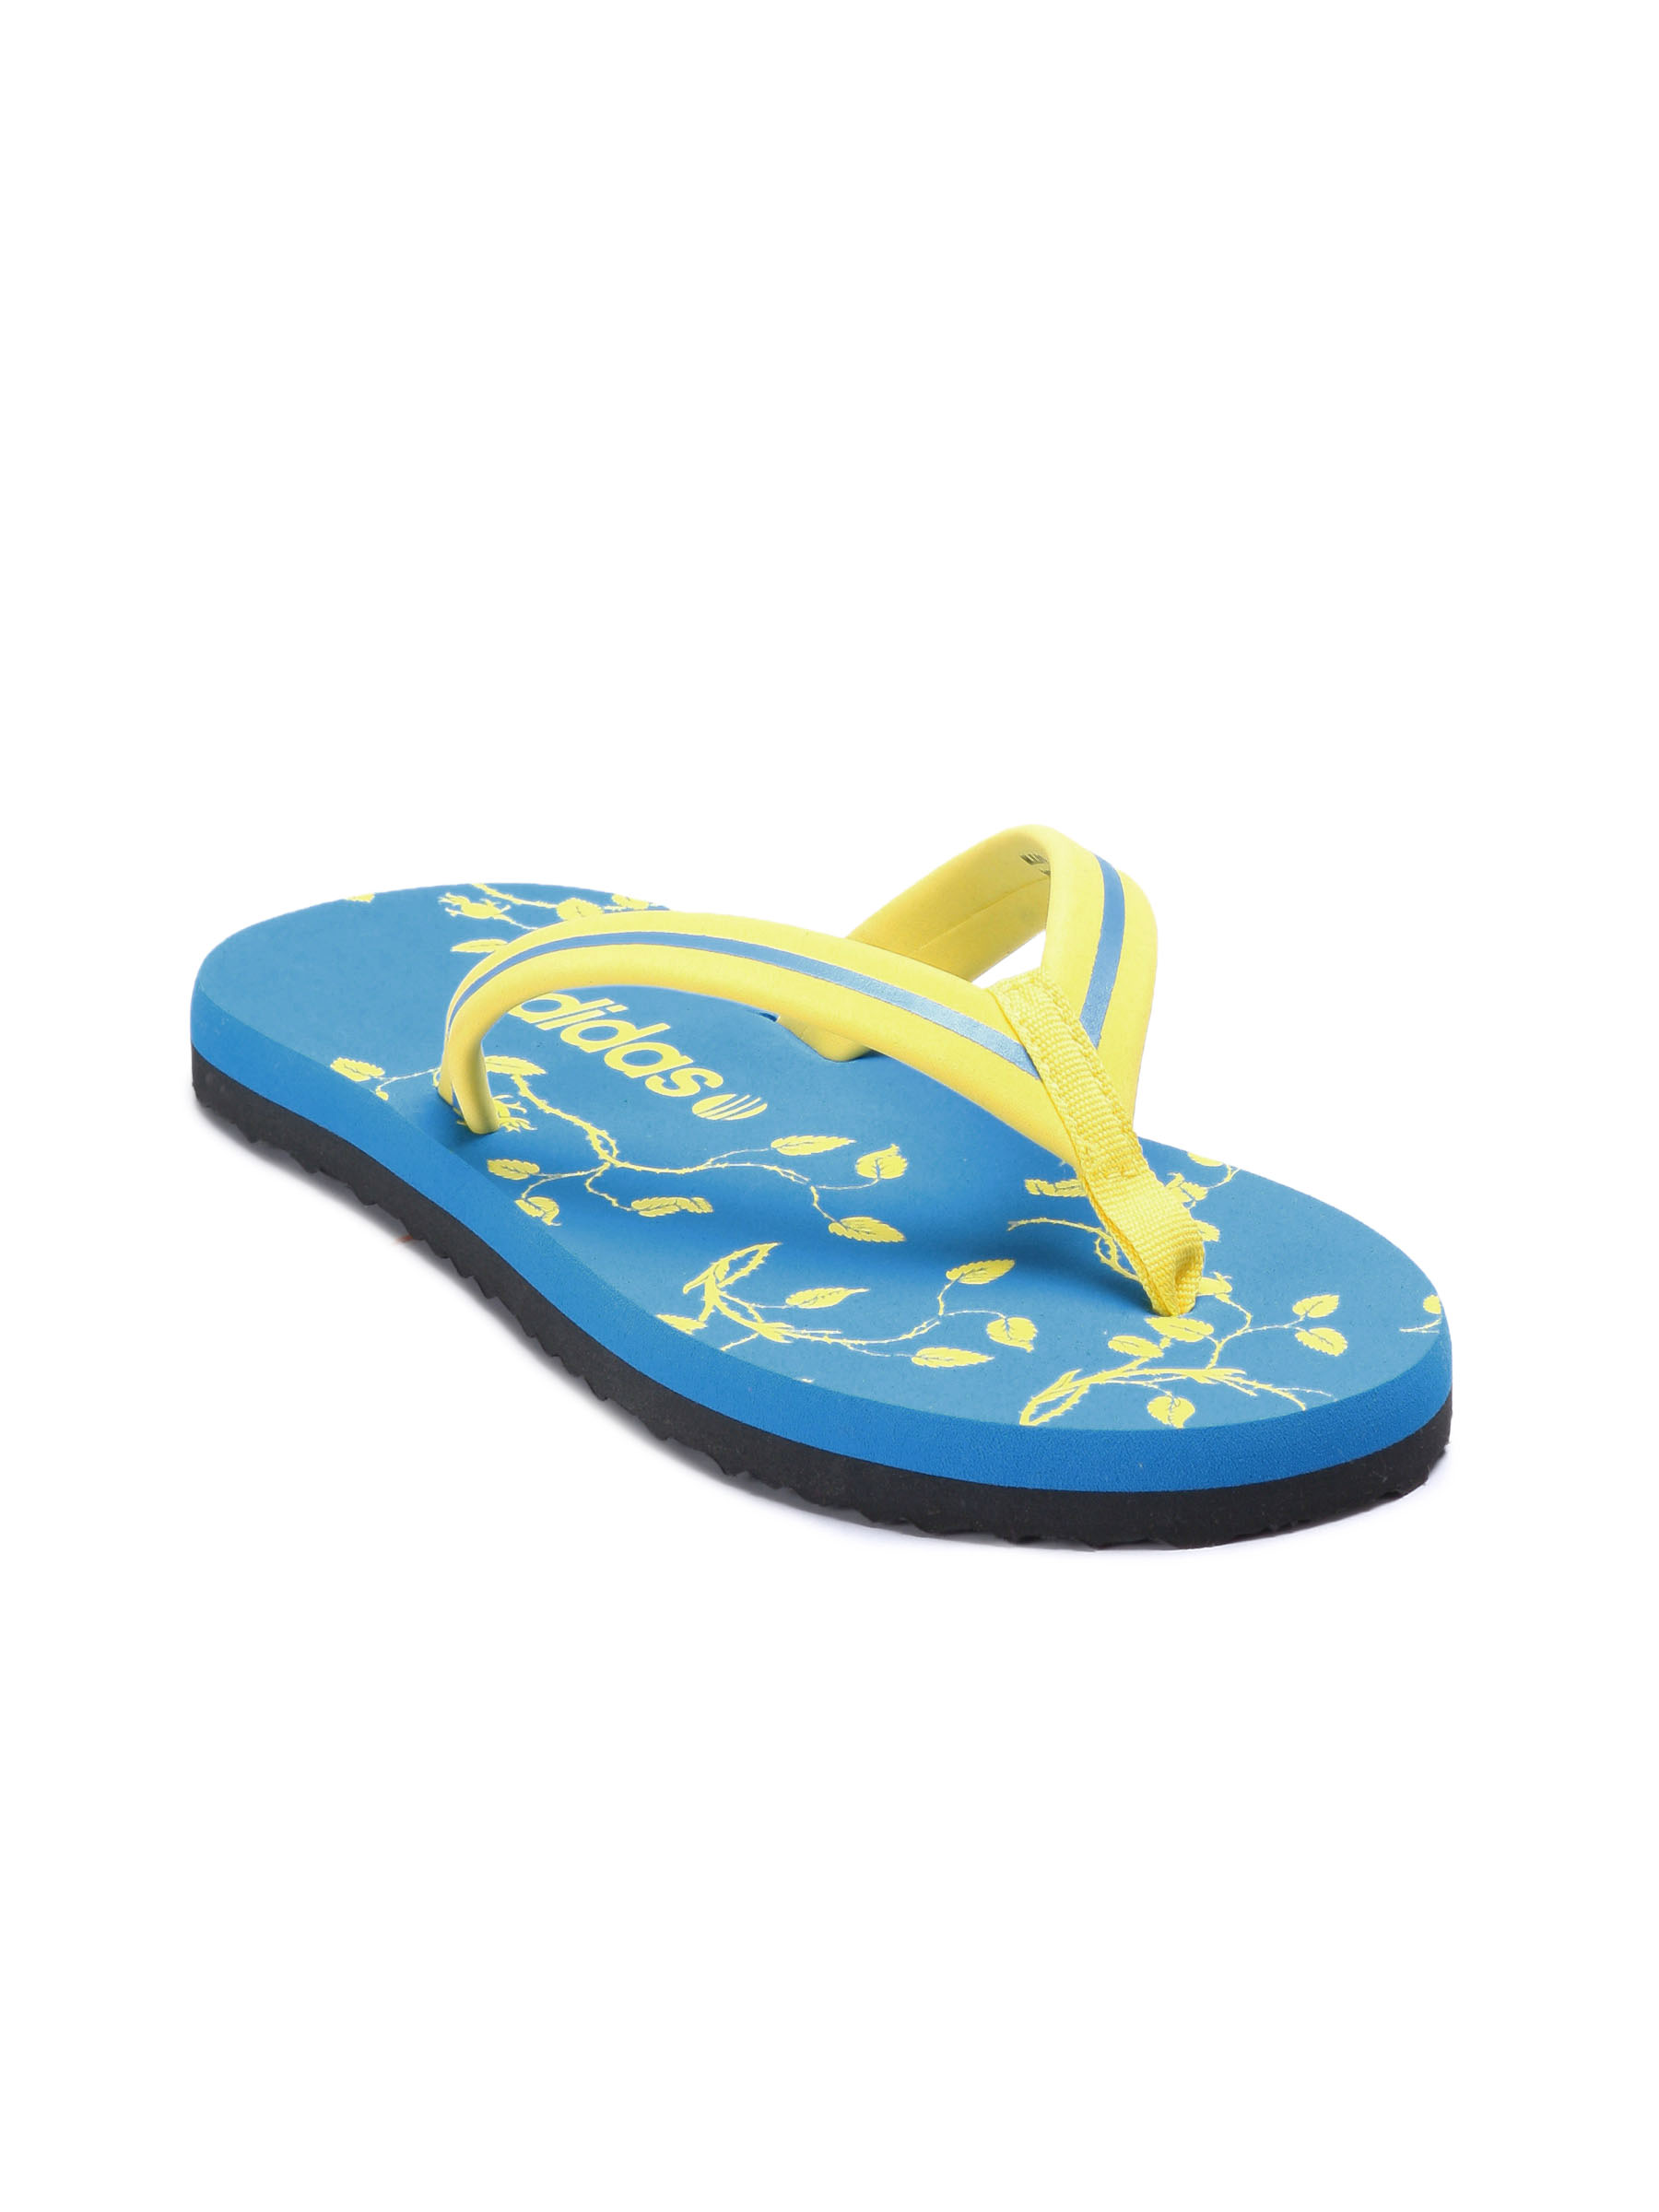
ADIDAS Women Vines Blue Flip Flops
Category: Footwear / Flip Flops / Flip Flops
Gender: Women
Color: Blue
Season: Fall 2011
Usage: Casual